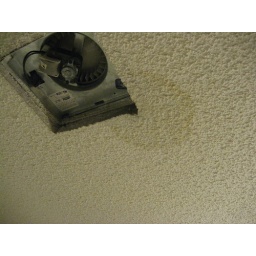
The hot water heater above us leaked through our bathroom fan - boooooooo